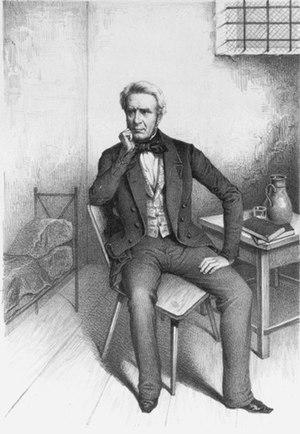
Benedikt Waldeck est un homme politique allemand, meneur des libéraux de gauche en Prusse lors de la révolution de mars 1848. Il est donc un des principaux acteurs de l'assemblée nationale prussienne où il présente sa charte qui servira de base à la Constitution prussienne. Par la suite, durant l'ère réactionnaire, il doit se retirer de la politique. Il fait son retour au sein du parti progressiste allemand dans les années 1860 et devient un des adversaires du chancelier Otto von Bismarck.
L'assemblée nationale prussienne est la première assemblée élue du royaume de Prusse. Elle fut créée à la suite de la révolution de mars, qui avait pour objectif de mettre fin à la restauration politique, établir des libertés politiques ainsi que l'unité nationale. La tâche de l'assemblée était la rédaction d'une constitution pour le royaume, ce qui la rapprochait du parlement de Francfort, qui devait alors être en train d'effectuer de même à l'échelle nationale.